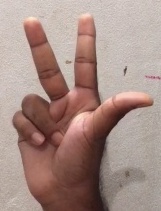
ASL sign: 3